Augustus Johnston

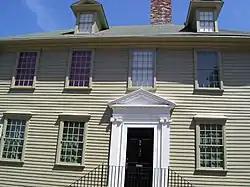
The Lucas–Johnston House in Newport was built by Johnston's grandfather in 1712

Johnston was born near Perth Amboy, New Jersey around 1729 to George Johnston and Bathsheba Lucas. His paternal grandfather emigrated from Scotland. Johnston's father died when he was young and his mother remarried to Matthew Robinson. Johnston was eventually educated in New York before moving to Newport, Rhode Island, where he became a voter on April 30, 1751. Johnston studied law with his step-father, Matthew Robinson, a prominent, well-read Rhode Island lawyer with a large private library. Johnston's maternal grandfather, Augustus Lucas, a French Huguenot also lived in Newport and built the Lucas–Johnston House, which Johnston later inherited. After building a successful reputation as an attorney, Augustus Johnston was appointed in 1754 and again in 1756 to assist in drafting legislation for General Assembly. In October 1756 Johnston became a first lieutenant in a military regiment to be sent against Fort Crown Point during the French and Indian War. In June 1757 he was acting as attorney-general because the candidate elected died, and he was then reelected each year until May 1766. As Attorney General he helped to revise the colony's laws and worked to start a smallpox inoculation hospital. When the town of Johnston separated from Providence in 1759, it was purportedly named for the Attorney General.